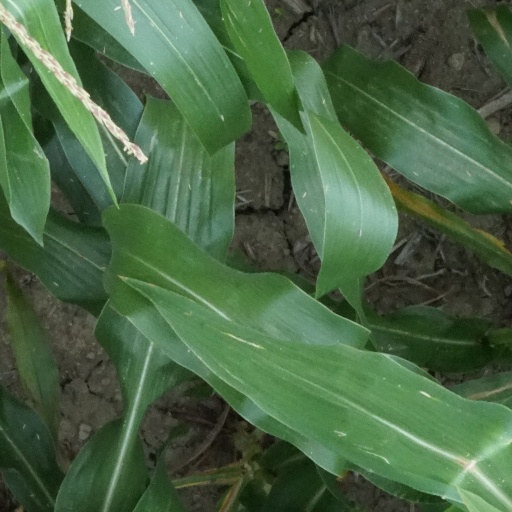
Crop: maize; corn